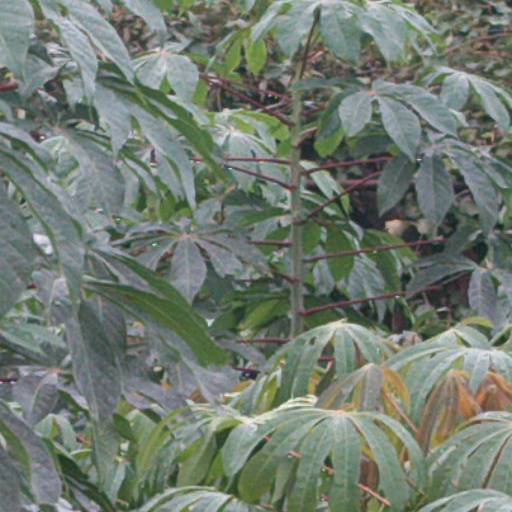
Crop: cassava